Qixi Tribute

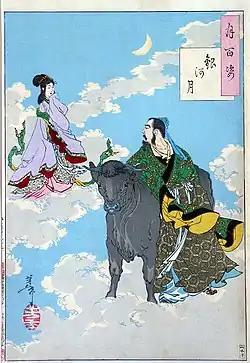
Zhinü and Niulang, by the Japanese painter Tsukioka Yoshitoshi.

Qixi Tribute is an important and necessary part of annual celebration during the Qixi Festival or Qiqiao Festival. Based on the mythology about The Weaver Girl and the Cowherd, a Qixi Tribute is a representation of their love meeting. It is one of the most popular customs of the Han Chinese in Dongguan, Guangdong province, especially in Wangniudun, a town in Dongguan city.